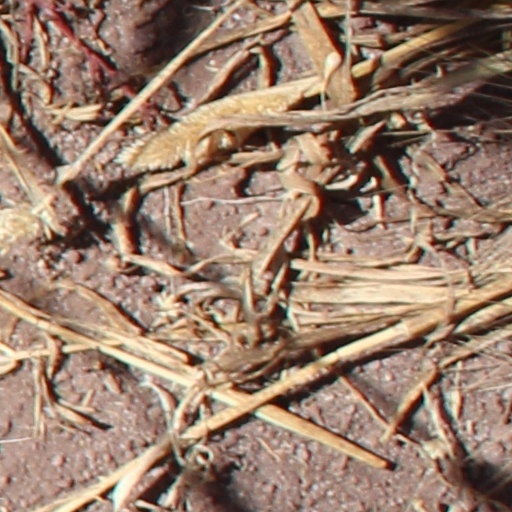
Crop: wheat